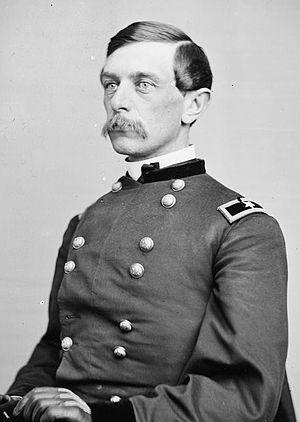
James Deering Fessenden est un avocat, politicien, et soldat de l'État du Maine qui sert comme un général dans l'armée de l'Union pendant la guerre de Sécession. D'abord officier d'état-major et planificateur d’opérations jusqu'aux derniers jours de la guerre, il commande une brigade d'infanterie sur le théâtre occidental en 1864 et 1865. En 1862, il organise en Caroline du Sud ce qui est devenu l'un des premiers régiments noirs de l'armée fédérale. Il est membre de la puissante famille Fessenden, qui est importante dans la vie politique nationale au cours de la seconde moitié du 19ᵉ siècle.